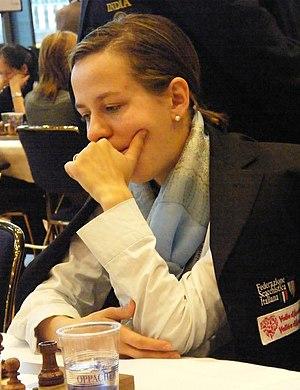
Olga Anatolevna Zimina est une joueuse d'échecs russe puis italienne née le 14 mai 1982 à Vladimir. Championne de Russie en 2001, elle a obtenu le titre de maître international en 2008.